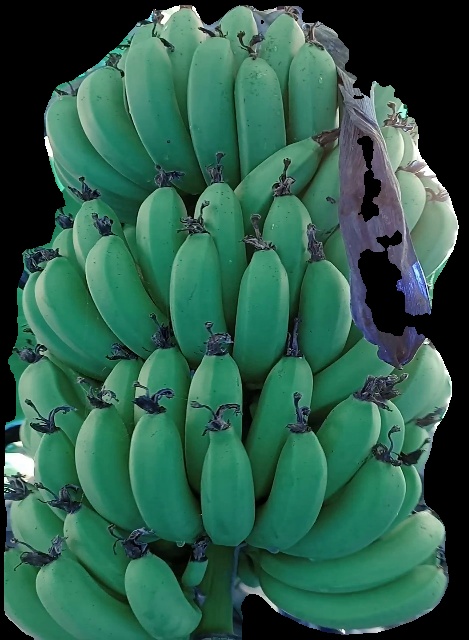
Variety: pachbale
Grade: grade1